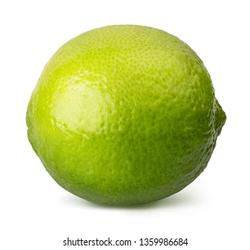
Label: Lemon